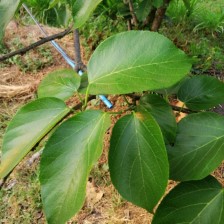
Variety: TaiwanMeacho